Chevrolet Corvette (C2)

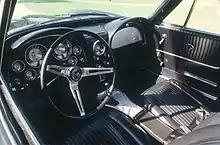
1963 Corvette Sting Ray interior

The Sting Ray's interior carried a re-interpretation of the twin-cowl Corvette dash motif used since 1958, but a more practical one incorporating a roomy glovebox, an improved heater, and the cowl-ventilation system. A full set of round gauges included a huge speedometer and tachometer. The control tower center console returned, somewhat slimmer but now containing the clock and a vertically situated radio. Luggage space was improved as well, although due to the lack of an external trunklid, cargo had to be loaded behind the seats. The spare tire was located at the rear in a drop-down fiberglass housing beneath the gas tank (which now held instead of . The large round deck emblem was newly hinged to double as a fuel-filler flap, replacing the previous left-flank door.